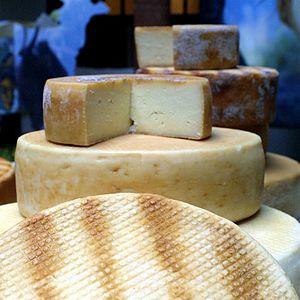
Fromage de La Palma, également appelé Palmero.